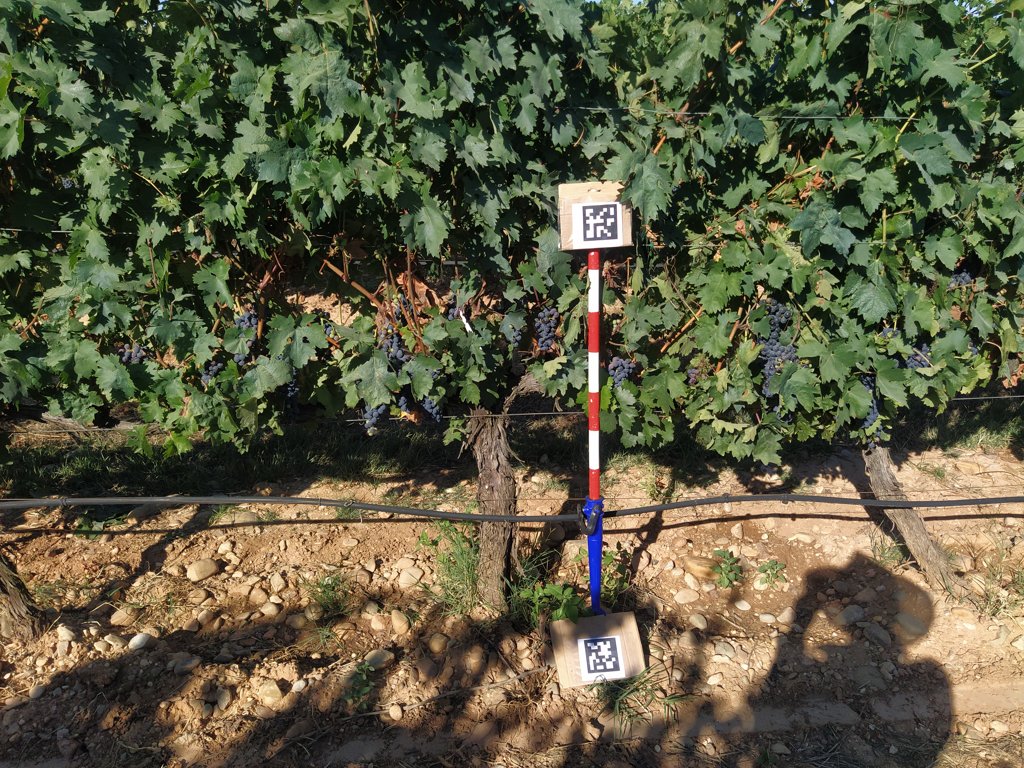
Berries visible: 309
Grape clusters: 18